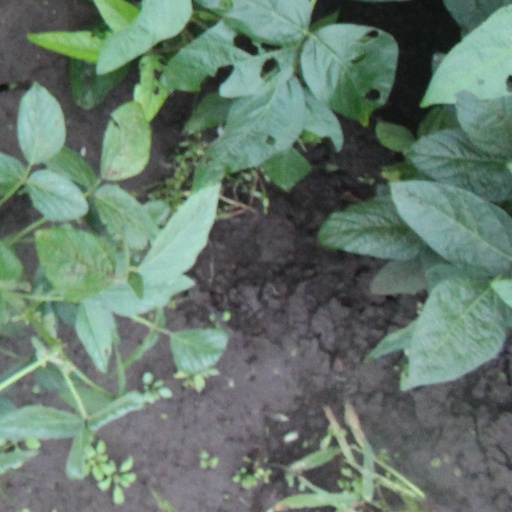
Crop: soybean